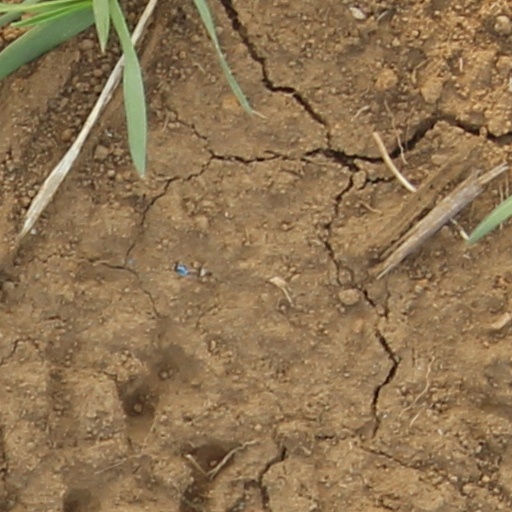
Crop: wheat